American pygmy kingfisher

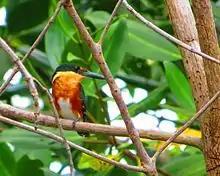
At Reserva Natural Isla de Juan Venado, León Department, Nicaragua

The American pygmy kingfisher (Chloroceryle aenea) is a species of "water kingfisher" in subfamily Cerylinae of family Alcedinidae. It is found in the American tropics from southern Mexico south through Central America into every mainland South American country except Chile and Uruguay. It also occurs on Trinidad.